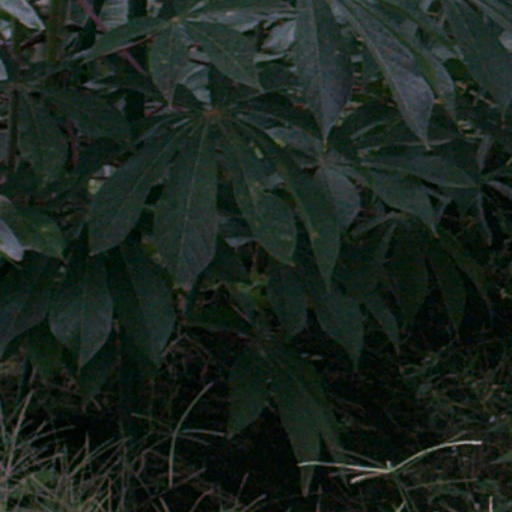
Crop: cassava